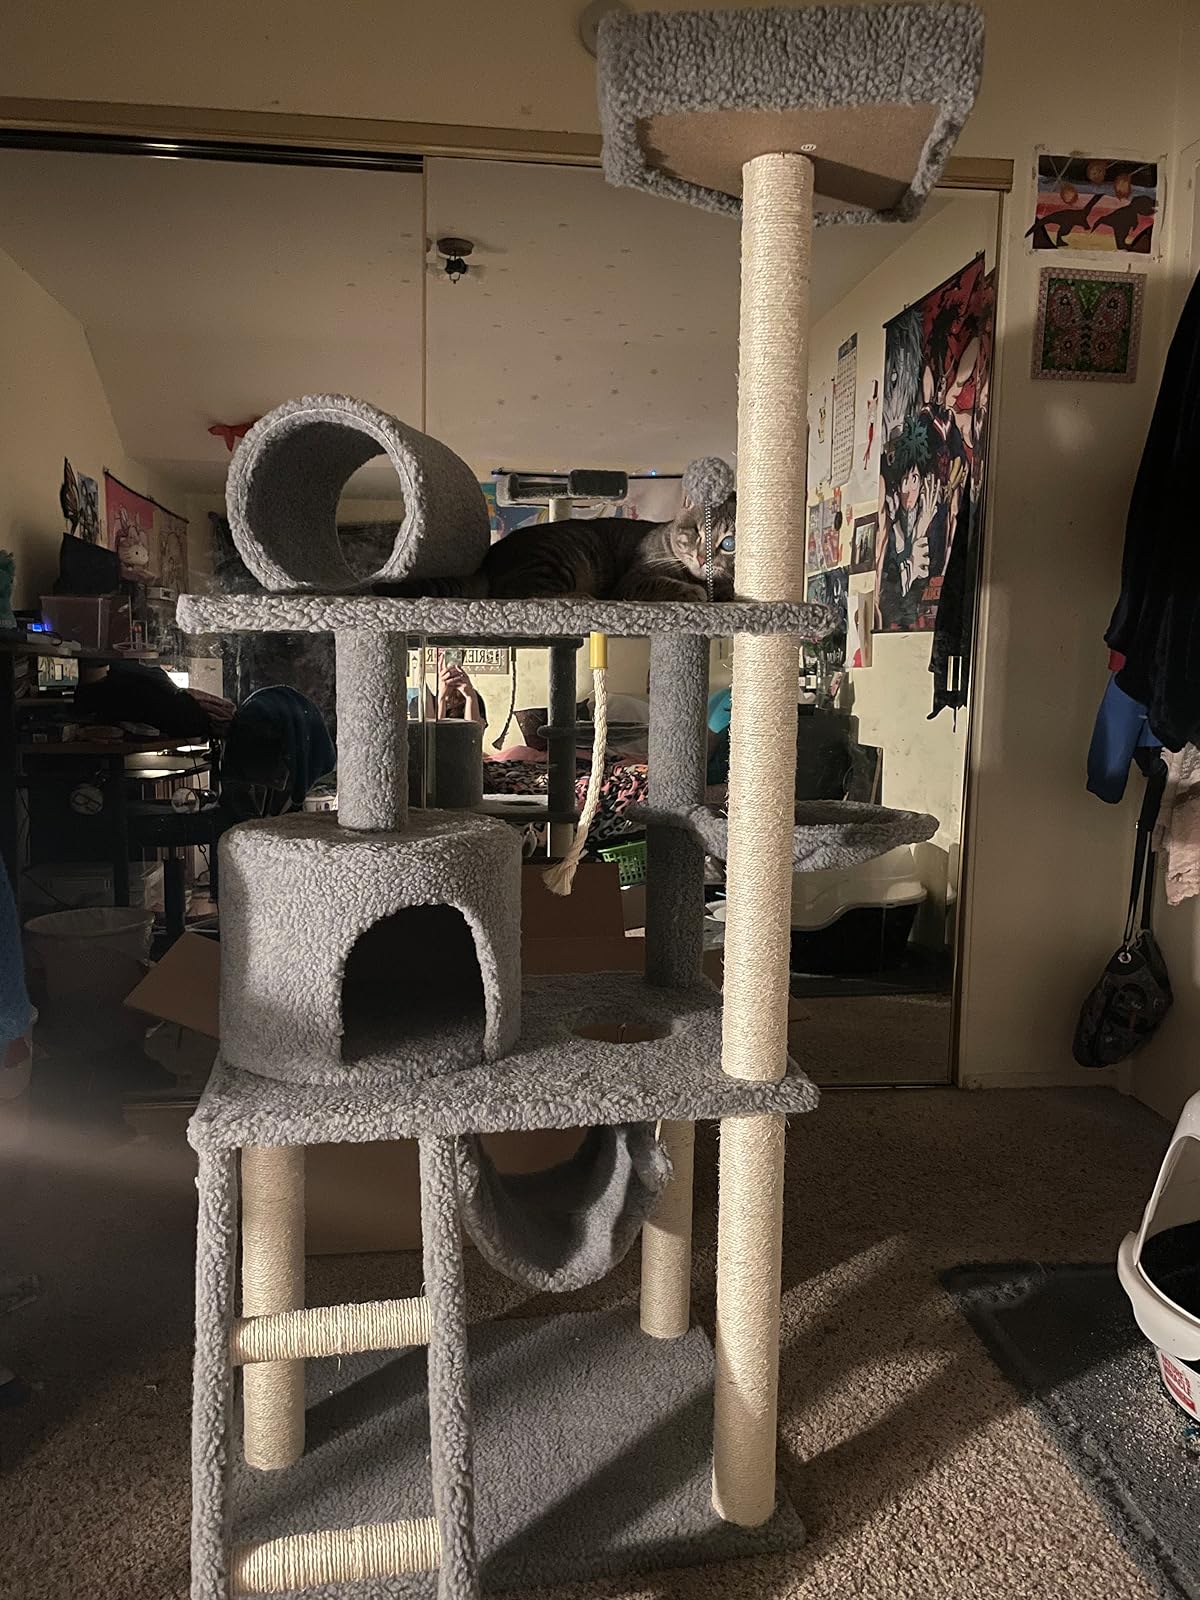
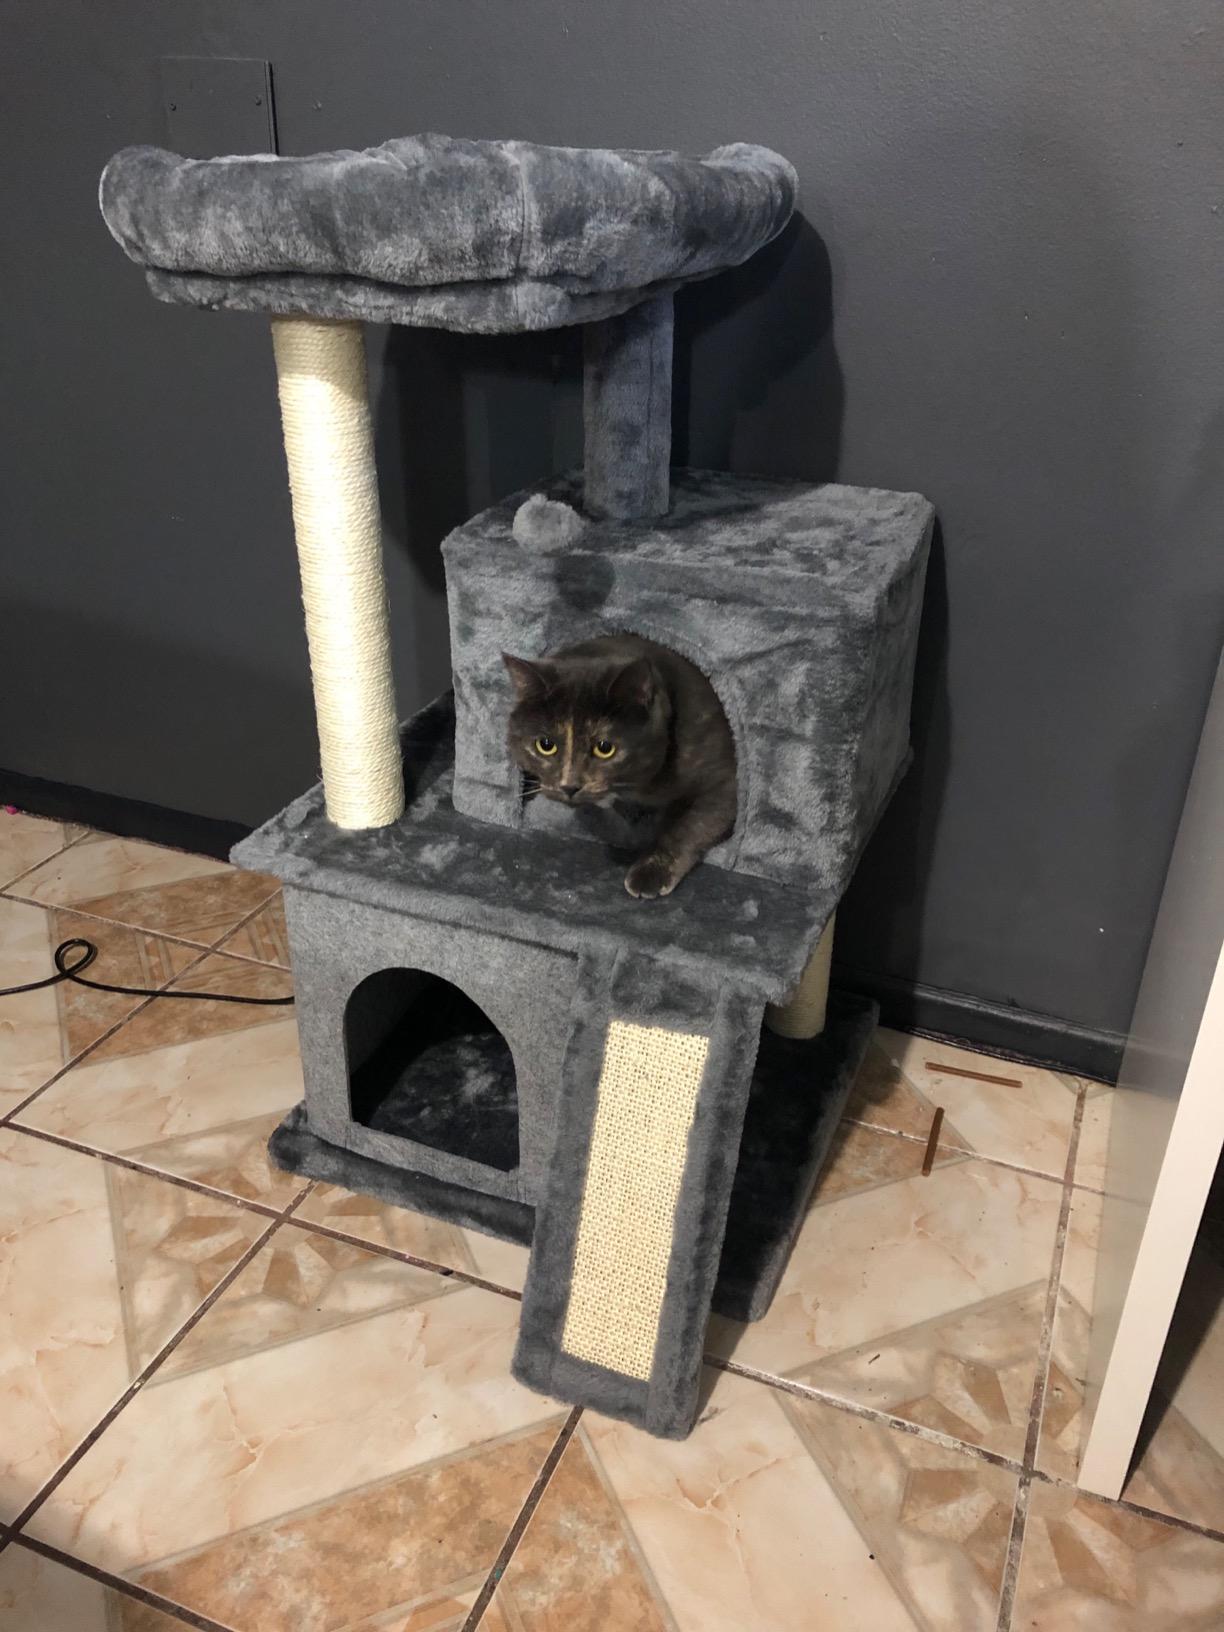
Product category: items_cat tree
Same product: no